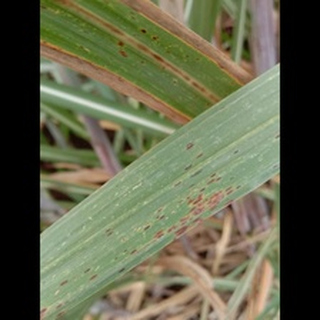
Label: sugarcane_rust